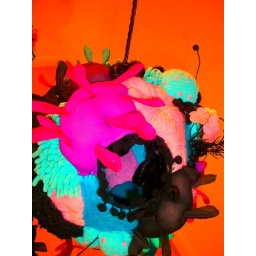
Bad nest by Kat Button with orange back ground